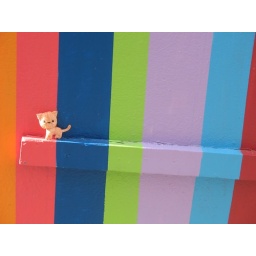
Felt cat poses in front of striped wall